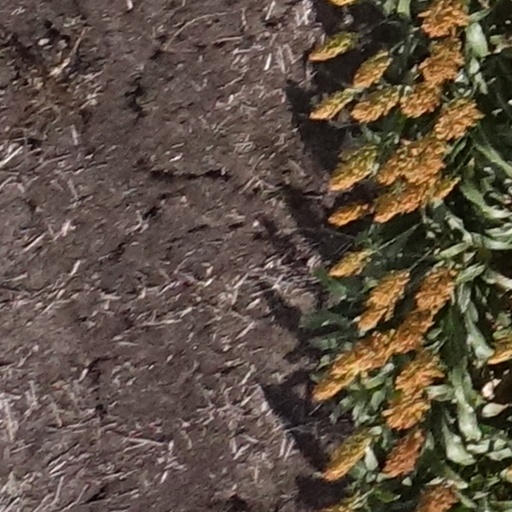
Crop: sorghum